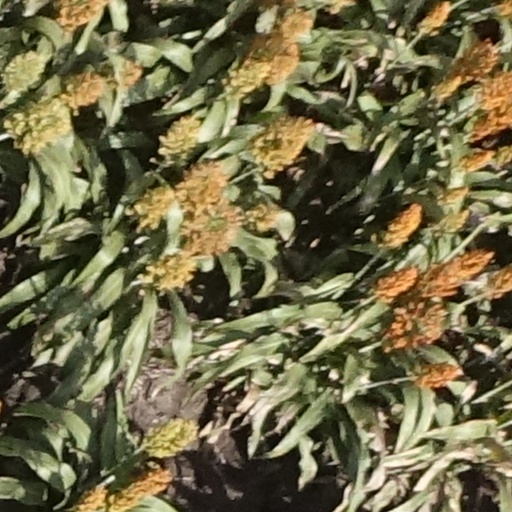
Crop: sorghum